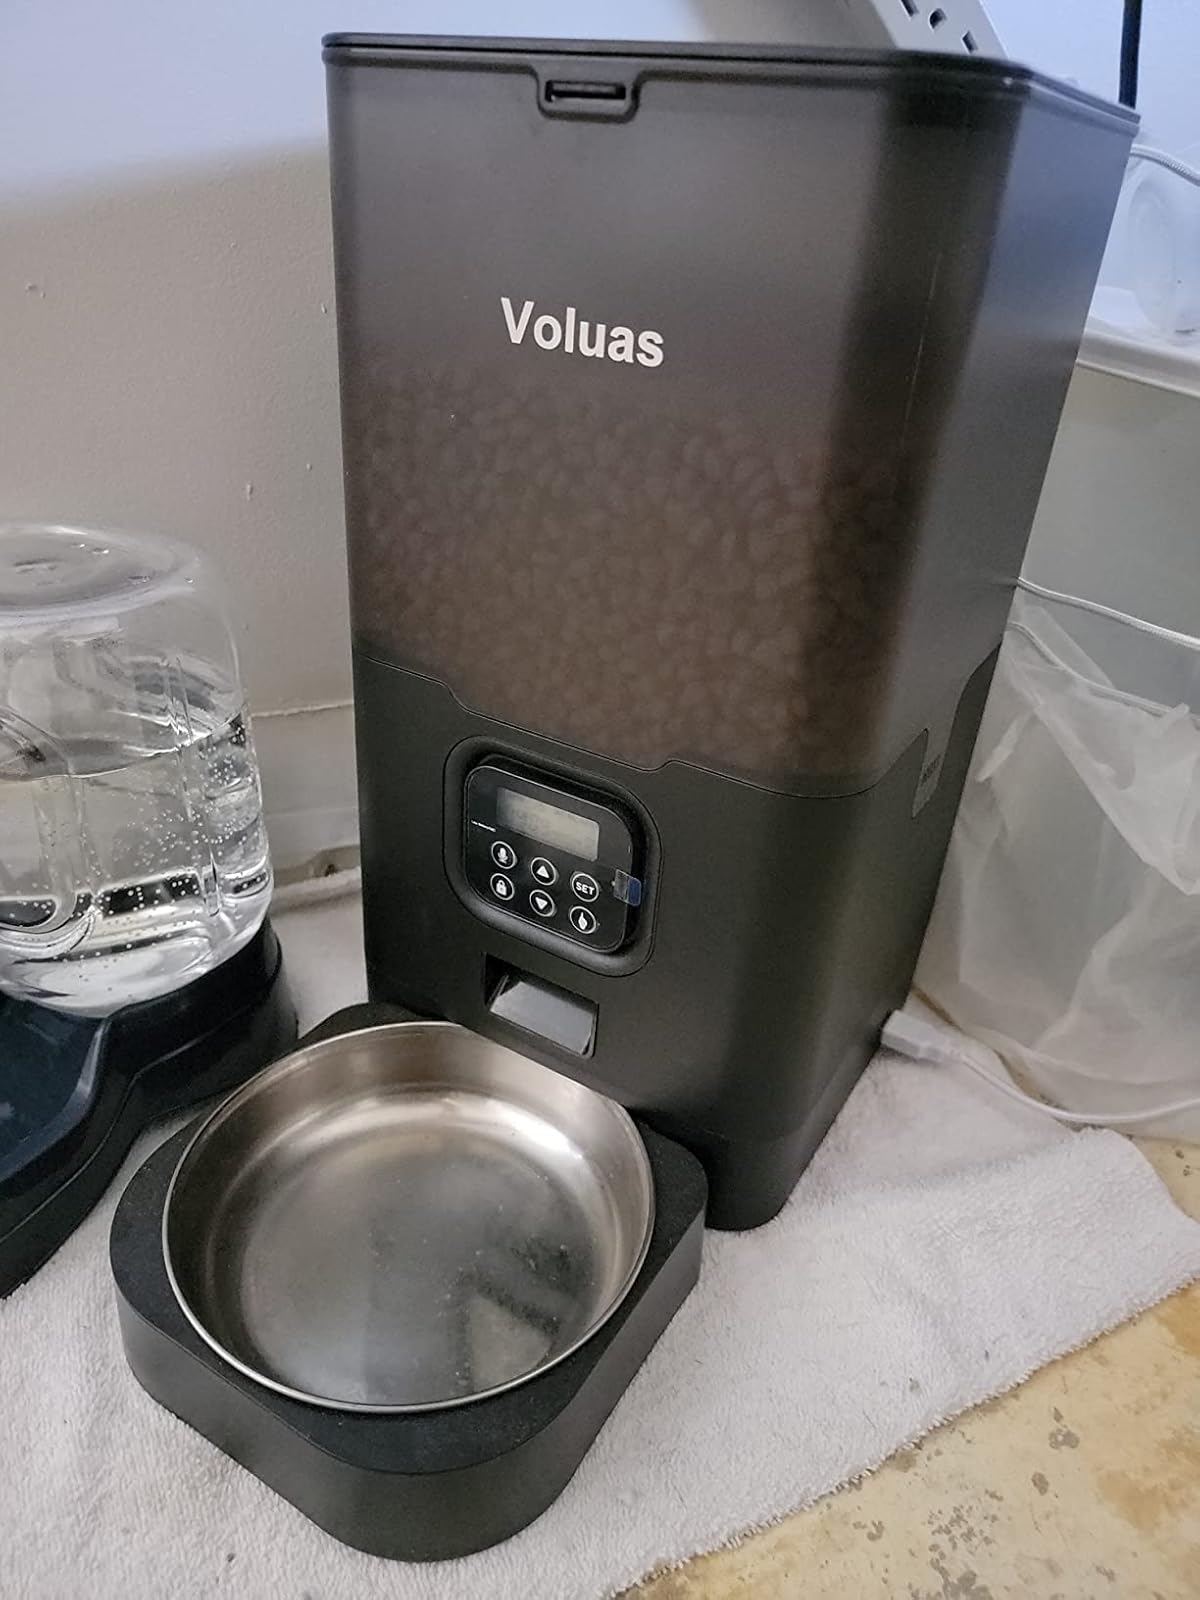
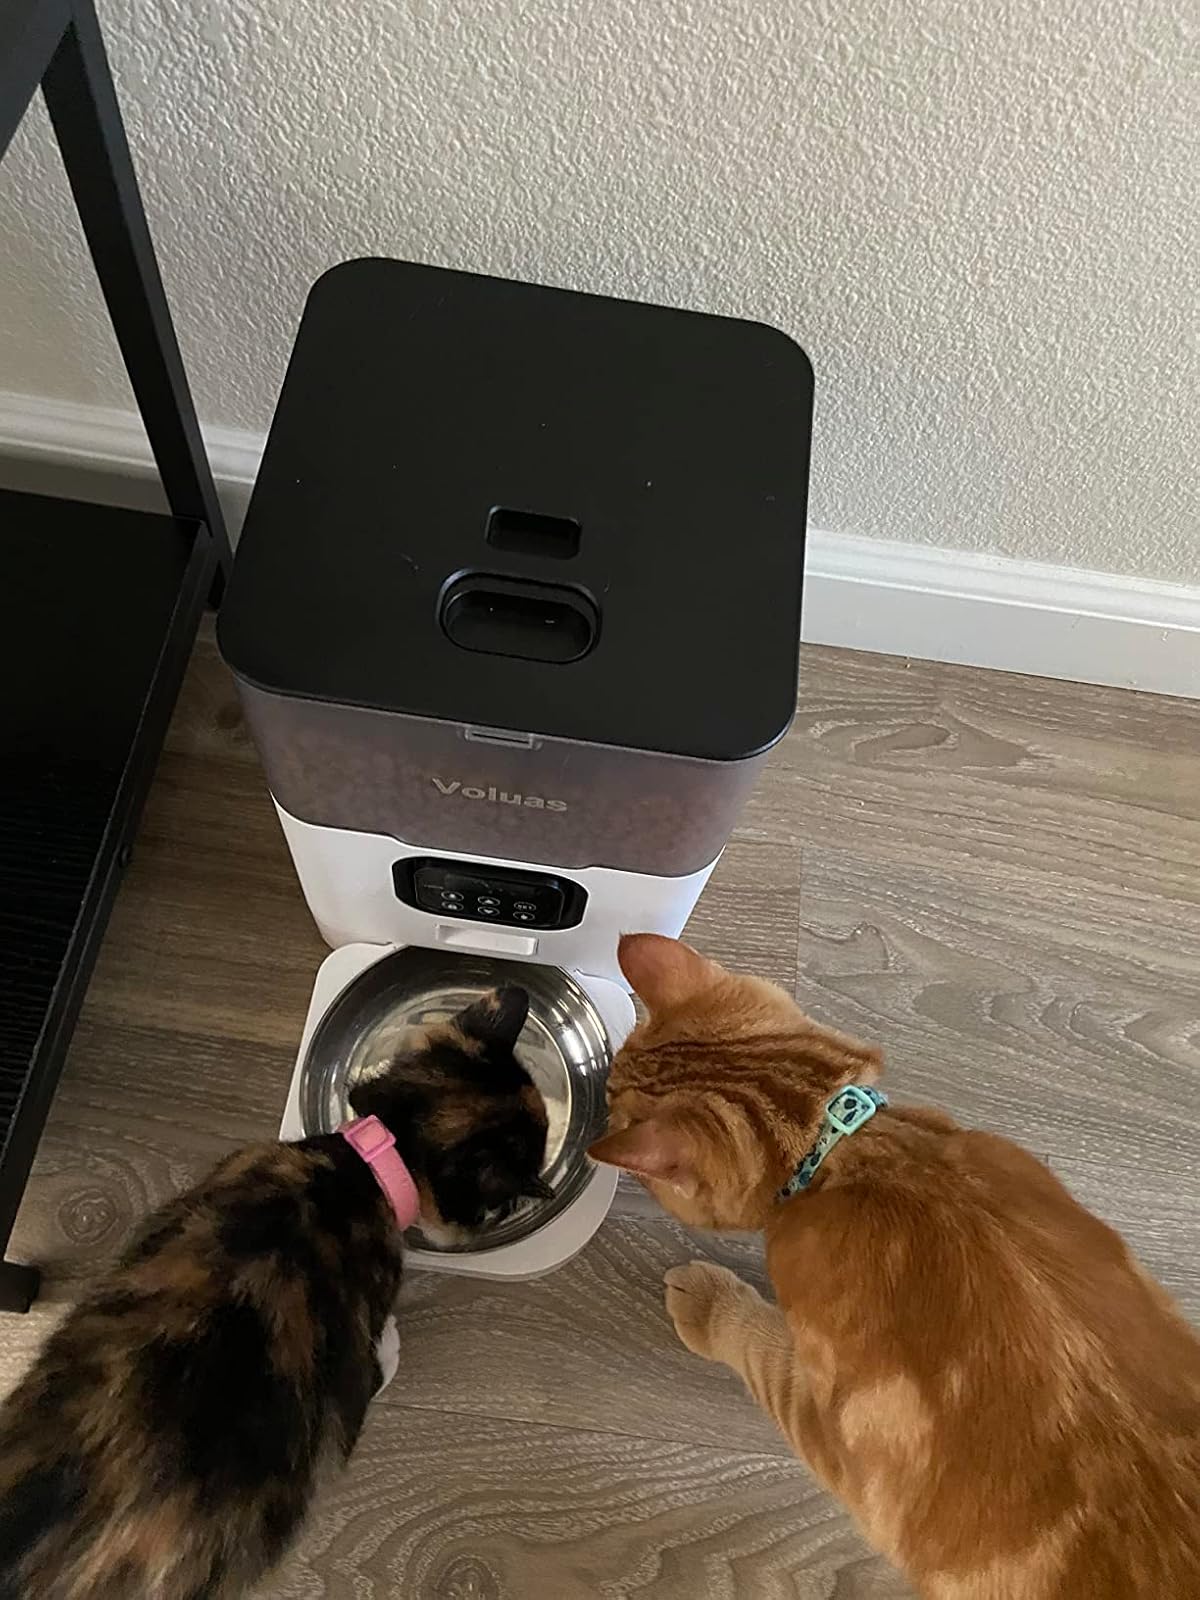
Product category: items_feeder
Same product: no